List of Cincinnati Bengals head coaches

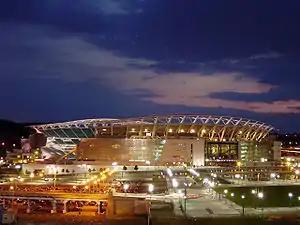
The Bengals have played in Paul Brown Stadium since 2000.

This is a complete list of Cincinnati Bengals head coaches. There have been ten head coaches for the Cincinnati Bengals of the National Football League (NFL). A professional American football team based in Cincinnati, Ohio, the Bengals are a member of the North Division of the American Football Conference (AFC). The Bengals franchise was founded in 1968 as a member of the Western Division of the American Football League (AFL), before merging with the NFL in 1970.